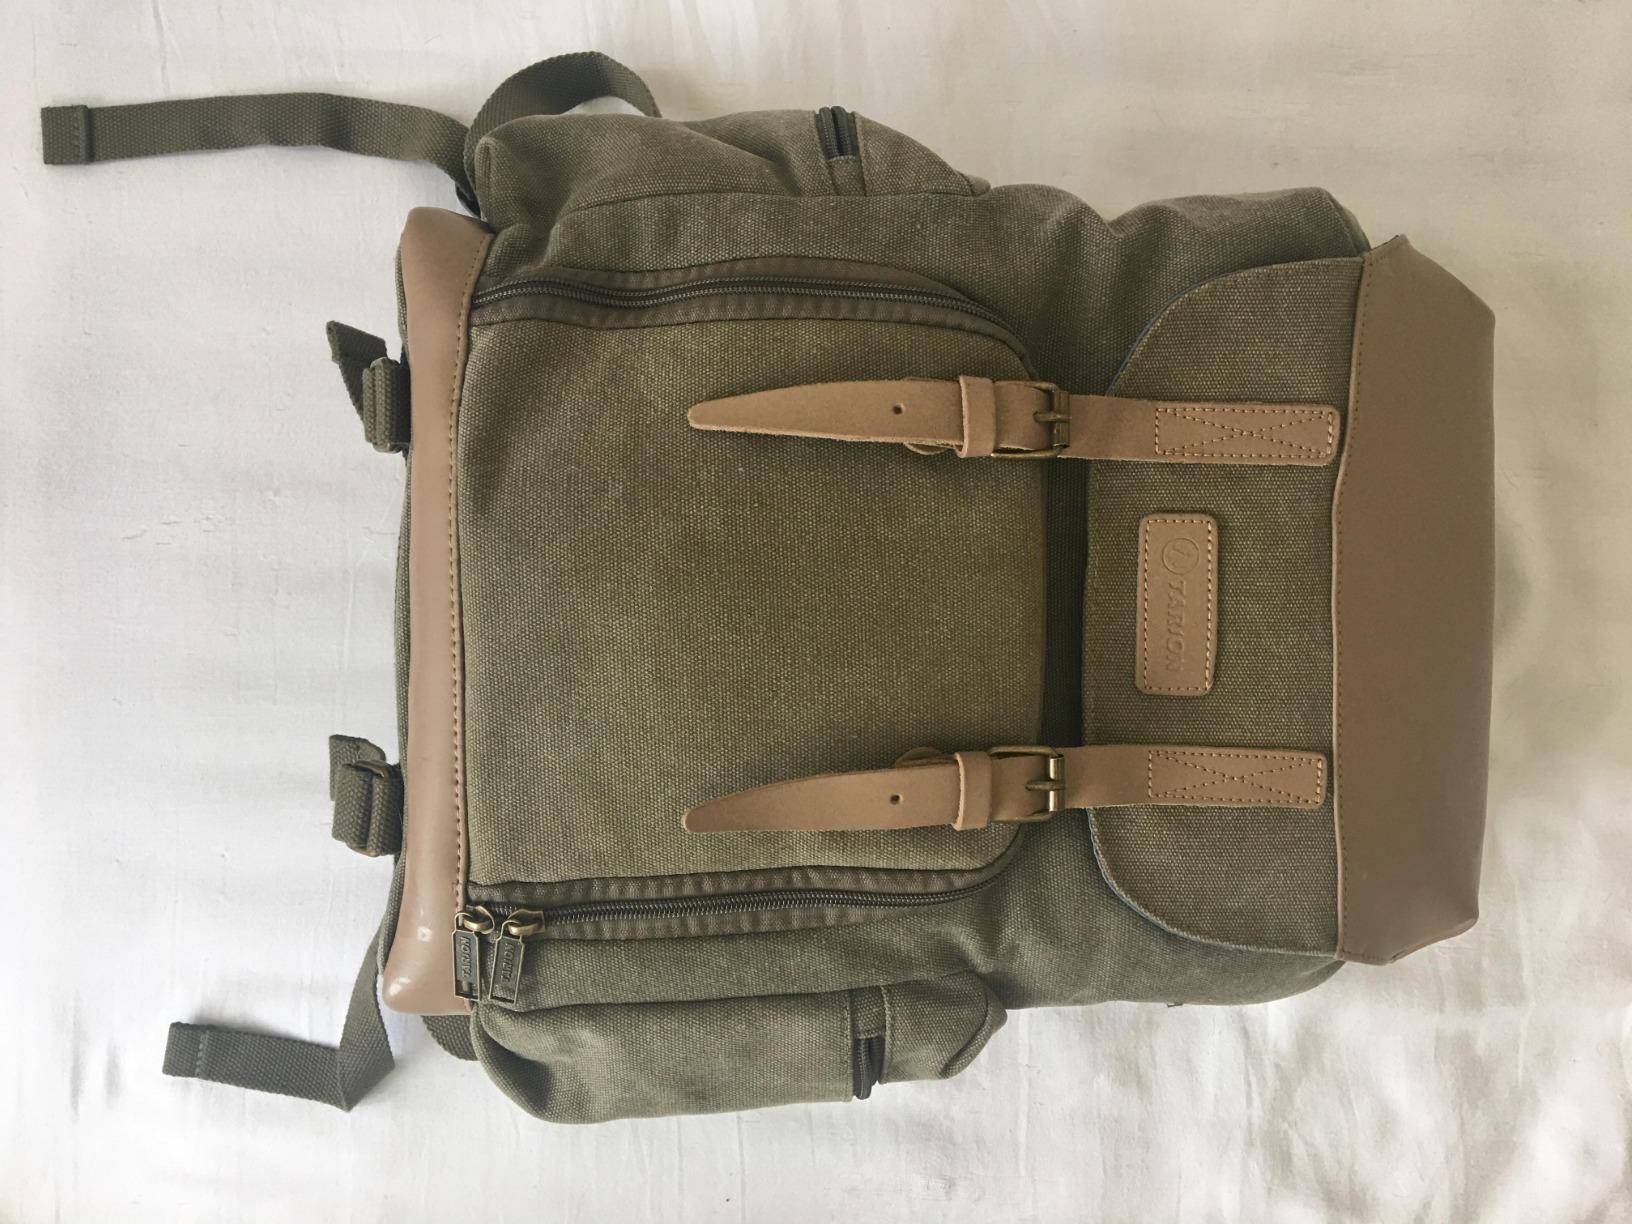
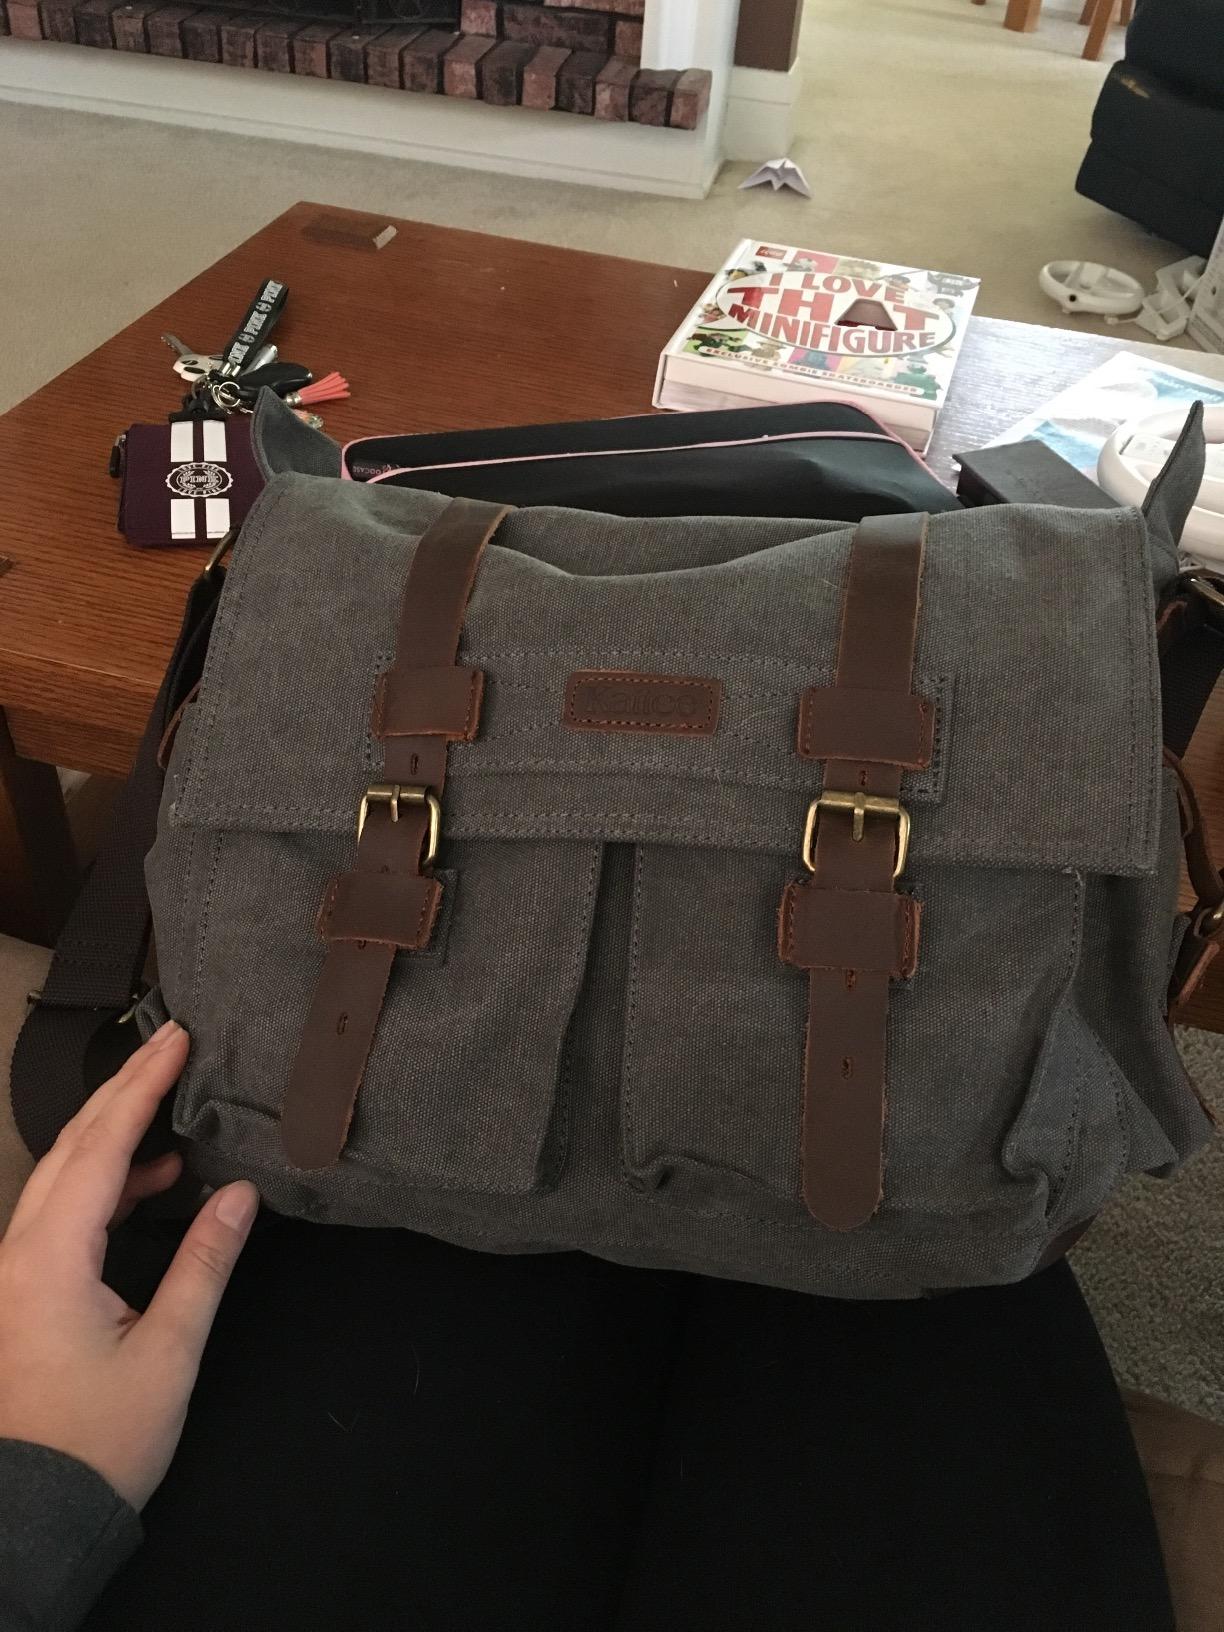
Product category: bag
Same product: no